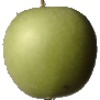
Label: Apple Granny Smith 1